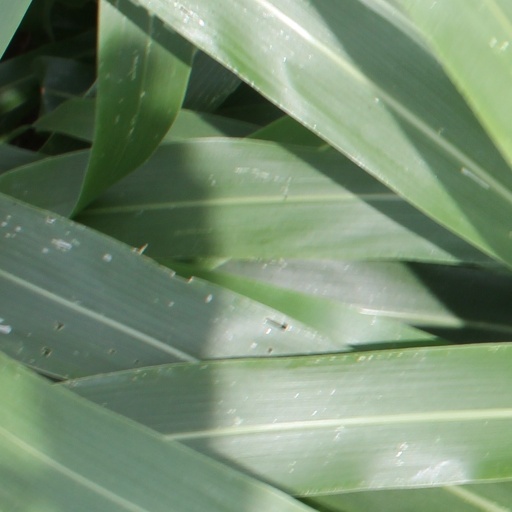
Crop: sorghum